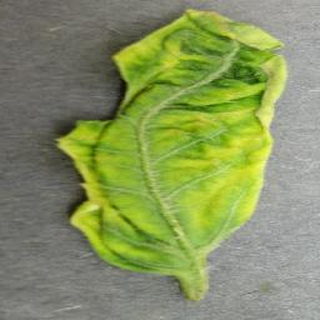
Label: tomato_yellow_leaf_curl_virus